The Cheaters (1945 film)

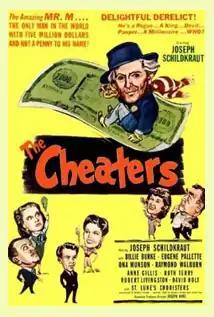
Theatrical release poster

The Cheaters (1945), also known as MR. M. and the Pigeons, The Amazing MR. M., The Magnificent Mr. M. and The Magnificent Rogue, is a Christmas "screwball comedy" tale about a has-been actor invited to Christmas dinner by a rich family. The film was atypical of the Republic Pictures studio, directed by Joseph Kane and starring Joseph Schildkraut. The film was re-released in 1949 under a new title, The Castaway, and when the Republic film catalogue was sold in the 1950s as late night television fodder, it appeared consistently for years as a Christmas staple throughout the 1960s and 1970s.